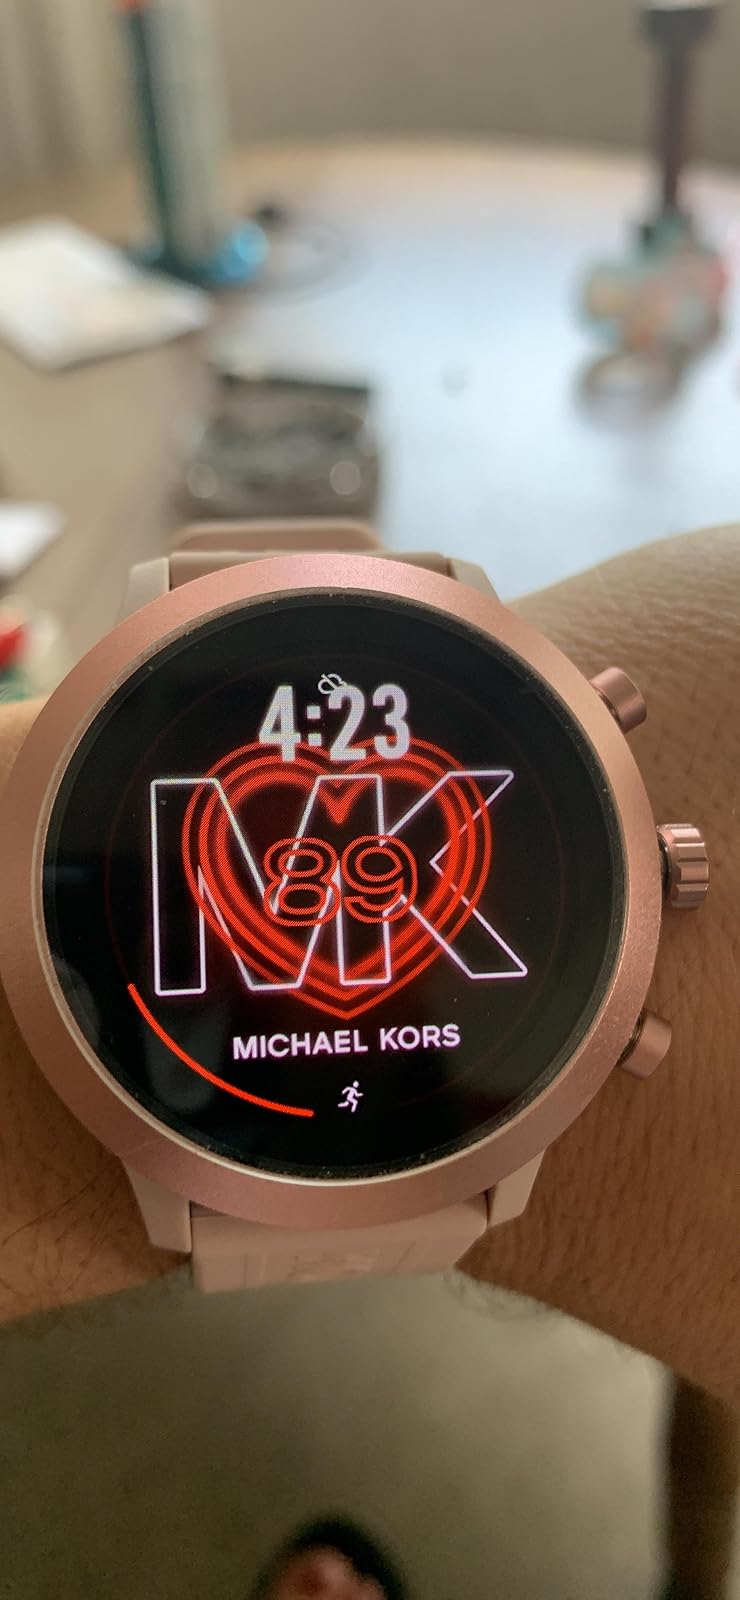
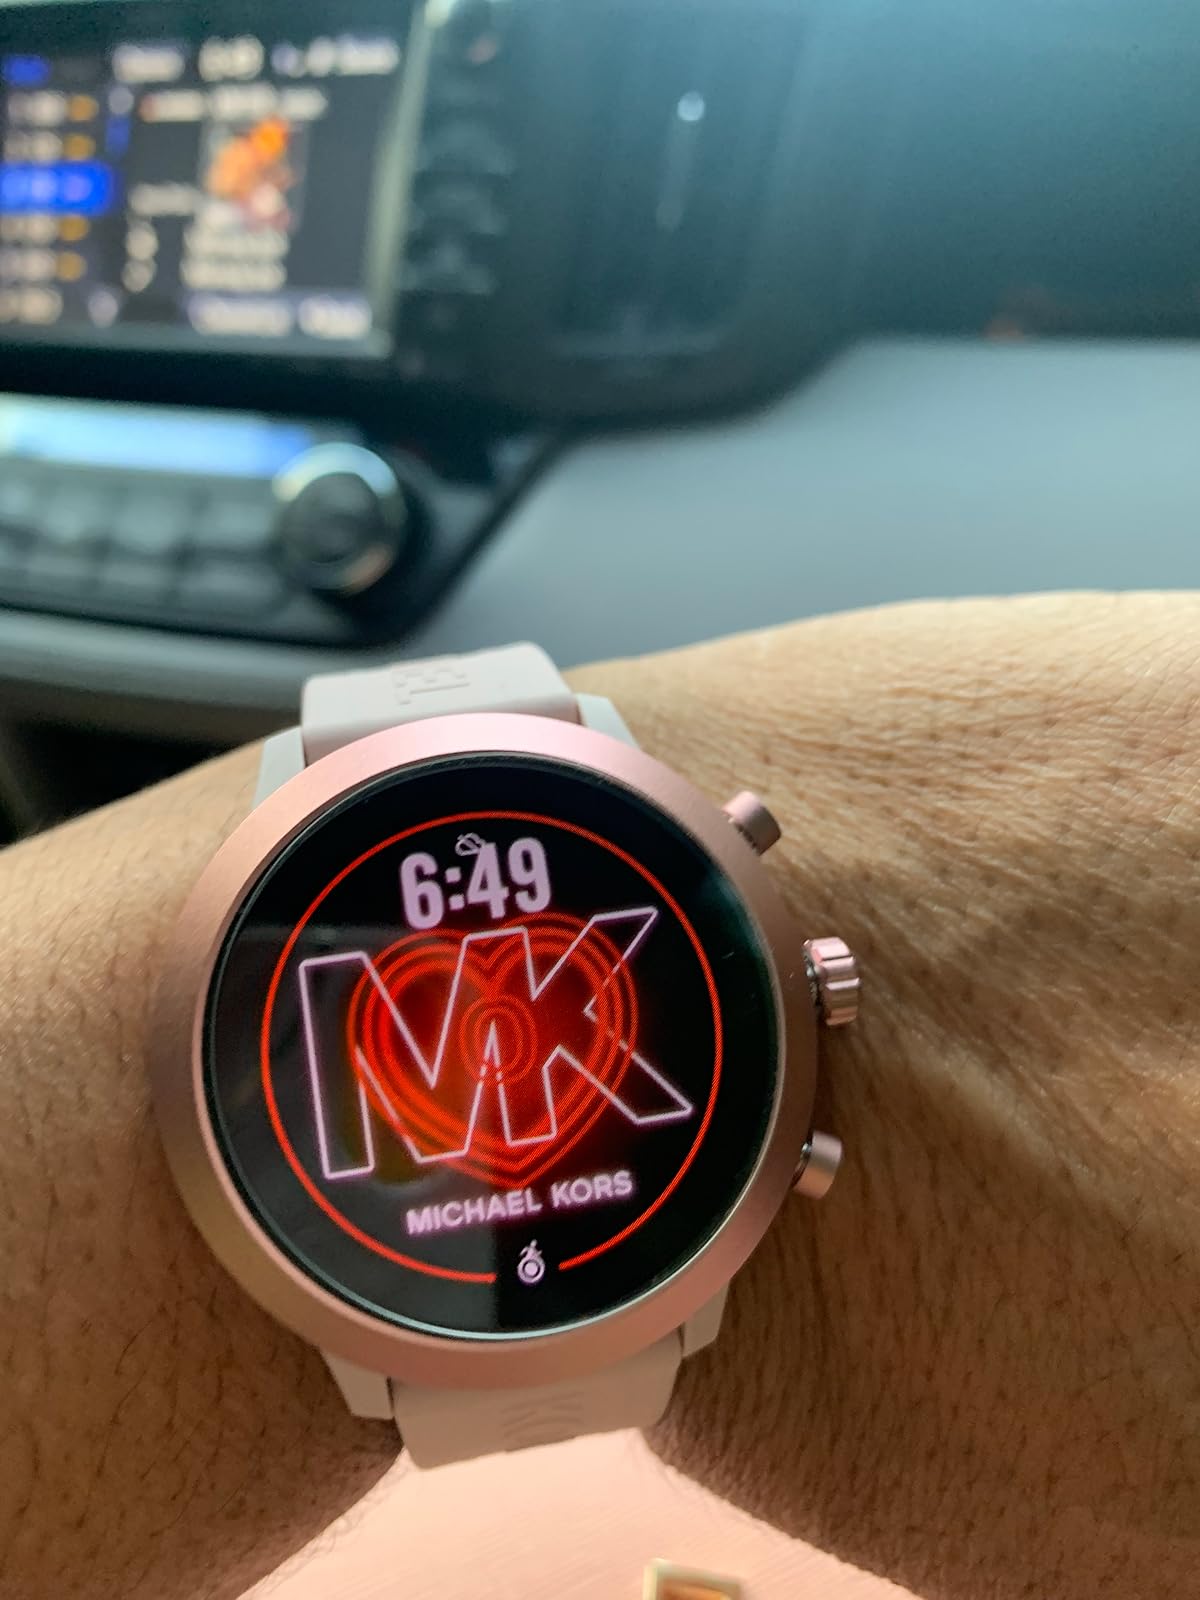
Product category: smartwatch
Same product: yes